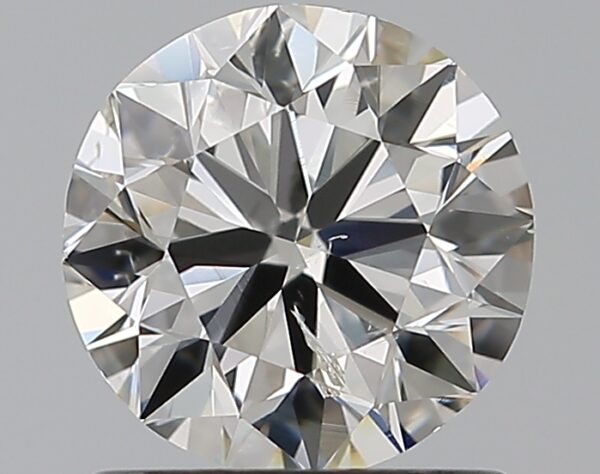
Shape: round
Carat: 1
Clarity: SI2
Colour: H
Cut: VG
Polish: VG
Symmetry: VG
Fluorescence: N
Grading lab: GIA
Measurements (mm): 6.27 x 6.35 x 3.98